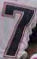
Number: 7